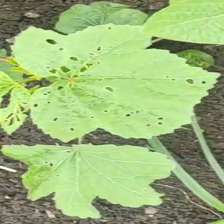
Weed species: Little_Mallow(Malva parviflora)